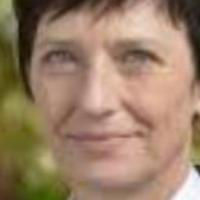
Age group: age 31-40